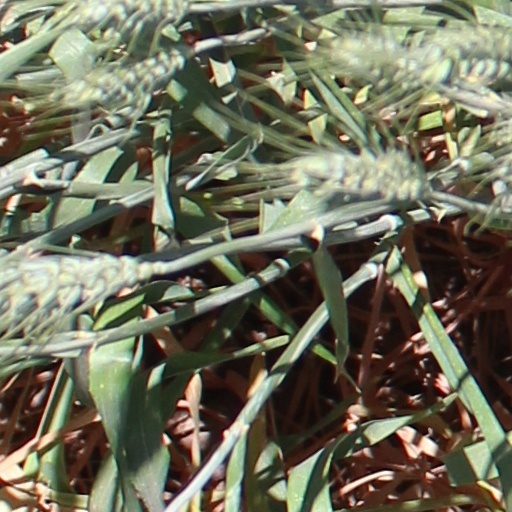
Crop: wheat